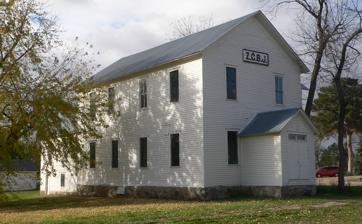
Building: ZCBJ Hall (Tyndall, South Dakota)
Country: United States of America
Year built: 1908
United States historic place ZCBJ Hall U.S. National Register of Historic Places Show map of South Dakota Show map of the United States Location 1910 Ivy Street, Tyndall, South Dakota Coordinates 42°59′44″N 97°51′57″W / 42.995572°N 97.865756°W / 42.995572; -97.865756 NRHP reference No. 85000181 Added to NRHP January 31, 1985 The ZCBJ Hall is a building in Tyndall , South Dakota , United States that historically served as a meeting hall for the Czech community . The building, formerly a high school, was purchased by Zapadni Ceska Bratrska Jednota from the Tyndall Independent School Dist. No.3 in 1908. It was listed on the National Register of Historic Places on January 31, 1985. See also Czech-Slovak Protective Society References